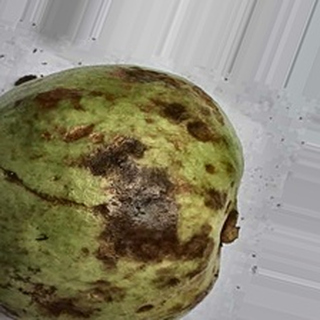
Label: guava_anthracnose